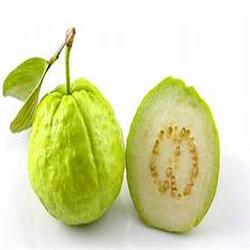
Label: Guava